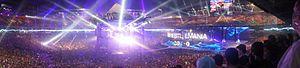
Sunlife stadium durant WrestleMania
WrestleMania XXVIII est le vingt-huitième WrestleMania de l'histoire, un pay-per-view produit par la WWE. Il s'est déroulé le 1ᵉʳ avril 2012 au Sun Life Stadium de Miami.